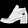
Label: Ankle boot